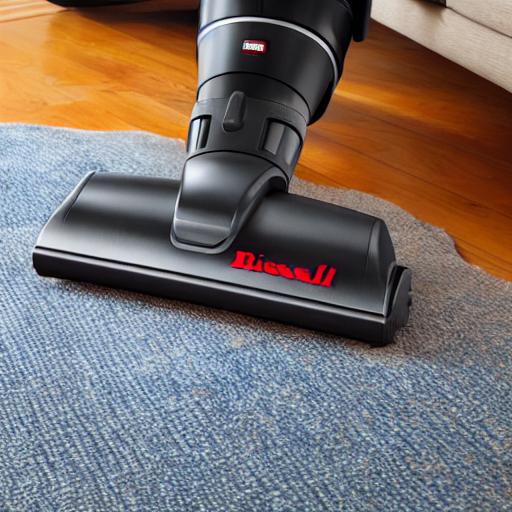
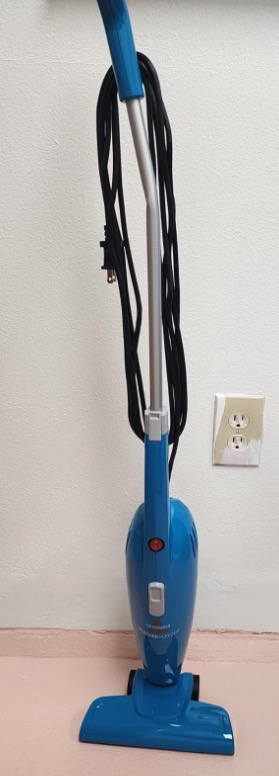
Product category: items_vacuum
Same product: no